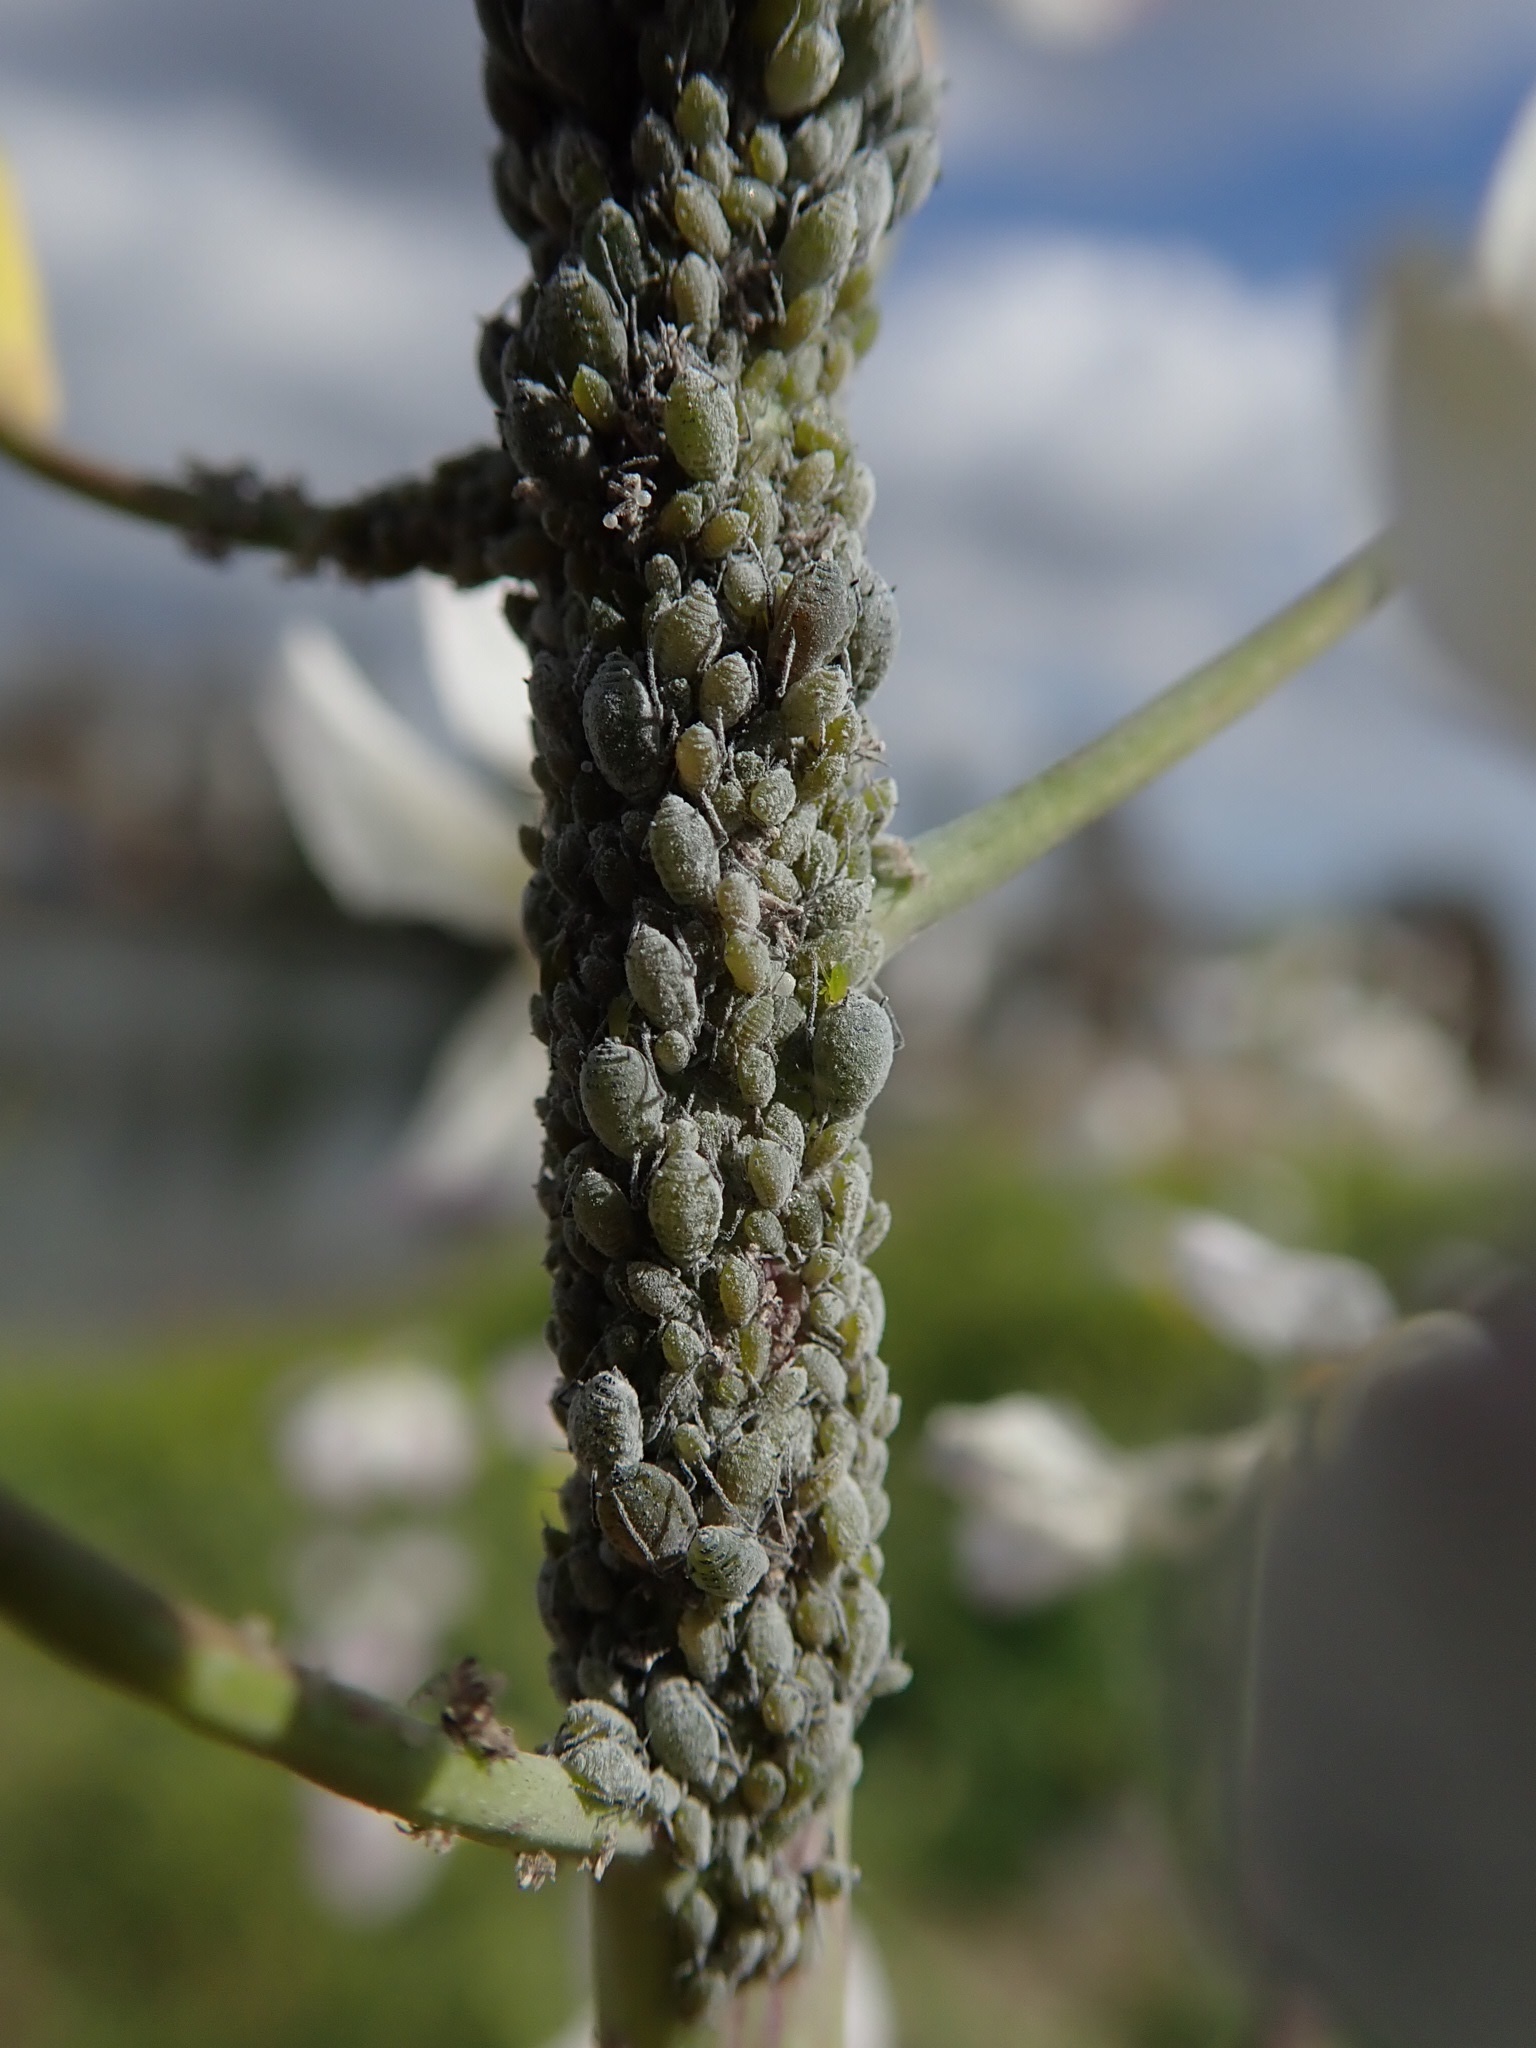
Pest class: cabbage_aphid